Falkirk Grahamston railway station

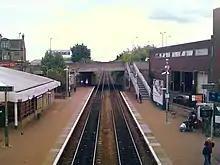
The view from the footbridge at Falkirk Grahamston, looking towards the east

Falkirk Grahamston railway station is one of two railway stations serving the town of Falkirk in Scotland. It is located on the Edinburgh to Dunblane Line and also the Cumbernauld Line. Train services are provided by ScotRail. The "Highland Chieftain", the daily London North Eastern Railway service from to and vice versa also calls here.